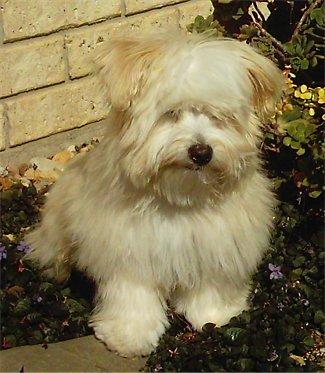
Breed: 231-n000081-silky_terrier